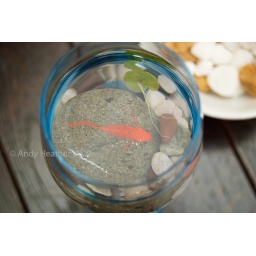
Goldfish stone in glass of water close-up